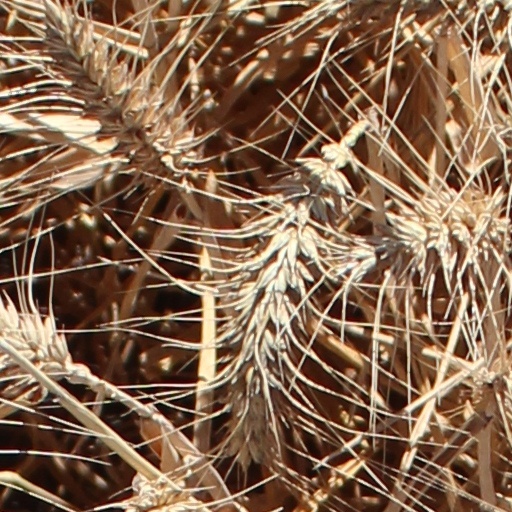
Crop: wheat